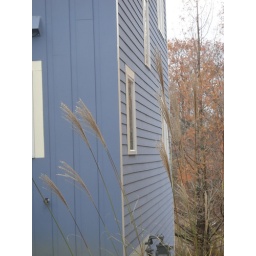
Decorative grass against a blue house